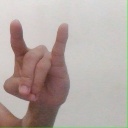
अक्षर: च